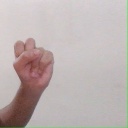
अक्षर: स